Jean-Auguste-Dominique Ingres

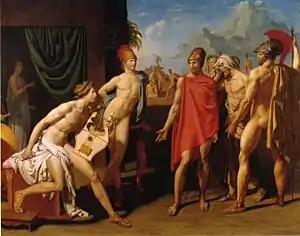
"The Envoys of Agamemnon", 1801, oil on canvas, École des Beaux Arts, Paris

His residence in Rome was postponed until 1806 due to shortage of state funds. In the meantime he worked in Paris alongside several other students of David in a studio provided by the state, and further developed a style that emphasized purity of contour. He found inspiration in the works of Raphael, in Etruscan vase paintings, and in the outline engravings of the English artist John Flaxman. His drawings of Hermaphrodite and the Nymph Salmacis showed a new stylized ideal of female beauty, which would reappear later in his "Jupiter et Thetis" and his famous nudes.